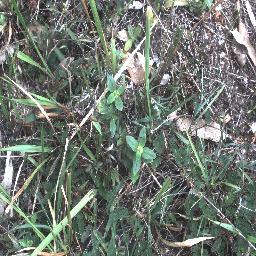
Label: negative